Manuel Estrada Cabrera

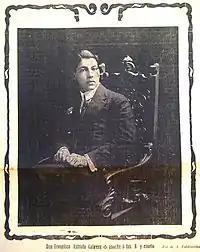
Francisco Estrada, son of Estrada Cabrera. He took his own life after a family argument on 8 November 1912.

In 1910 both his wife, Desideria Ocampo, and his firstborn child, Diego Estrada, died of tuberculosis. Desideria Ocampo died in Nice, France after Estrada Cabrera sent her there for treatment. Diego had contracted a venereal disease while he was studying in the United States. The treatment of this, and his previous excesses led to tuberculosis; unable to cope with it, he killed himself. On November 8, 1912, Francisco Estrada, who had just returned to Guatemala from Europe where he was learning agricultural technology in Paris, found himself in a 4000 dollar debt after courting a French lady older than himself. When Estrada Cabrera found out about this, he put the receipt under his son's dinner plate and waited for his reaction. When Francisco came down for dinner, he saw the receipt and turned pale. Without saying a word, he left the dining room and shot himself in his room.